Harley-Davidson Pan America

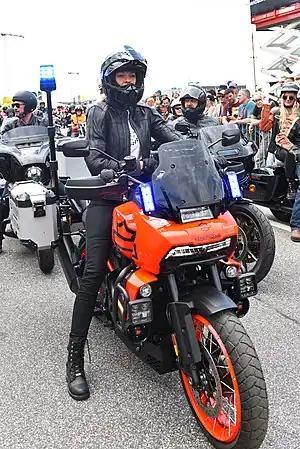

The Pan America is a motorcycle manufactured and marketed by Harley-Davidson, introduced in 2018 for the 2020 model year.